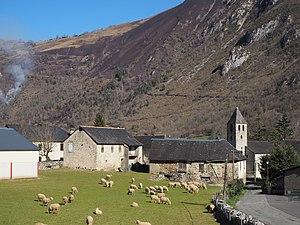
Le village de Bélesten, dans la commune de Gère-Bélesten.
Gère-Bélesten est une commune française, située dans le département des Pyrénées-Atlantiques en région Nouvelle-Aquitaine.